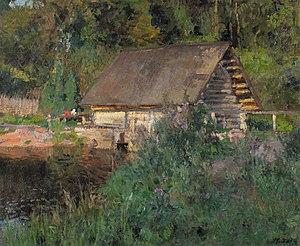
Nikolaï Klodt von Jürgensburg ou Nikolaï Clodt von Jürgensburg est un peintre paysagiste russe, et réalisateur de décors pour le théâtre.